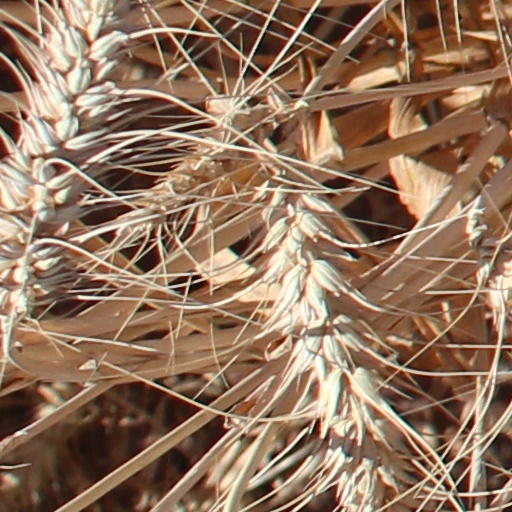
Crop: wheat